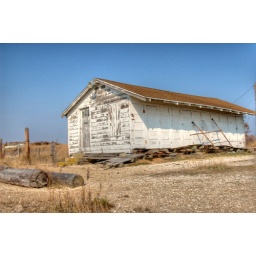
Old building looking out over water